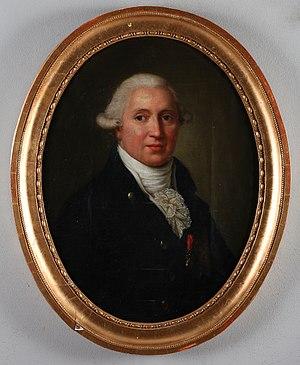
Antoine Iᵉʳ de Saxe, né le 27 décembre 1755 à Dresde, et mort le 6 juin 1836 dans la même ville, est de 1827 à 1836 le second roi de Saxe.